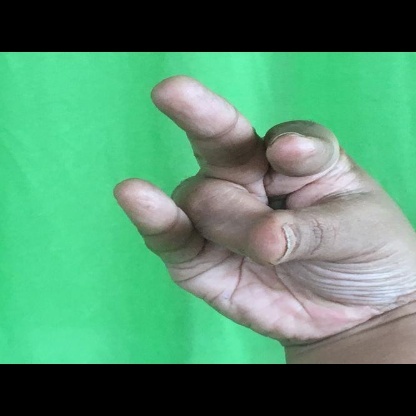
Mudra: Kangulam